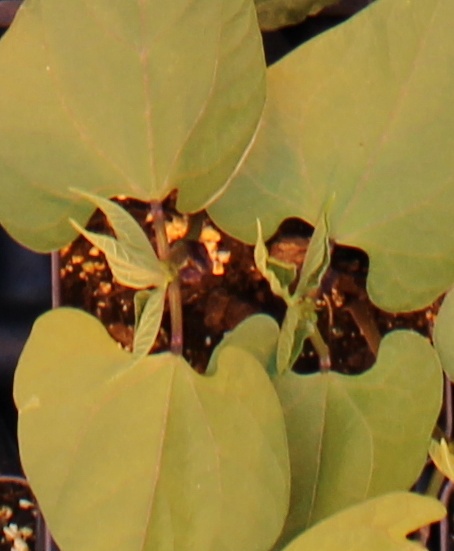
Label: Blackbean